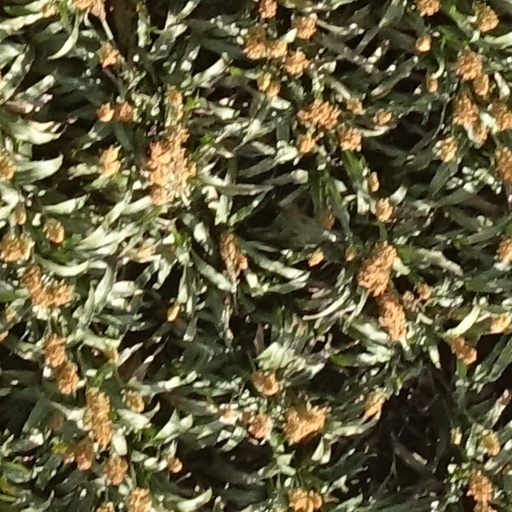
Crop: sorghum